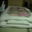
Label: bed